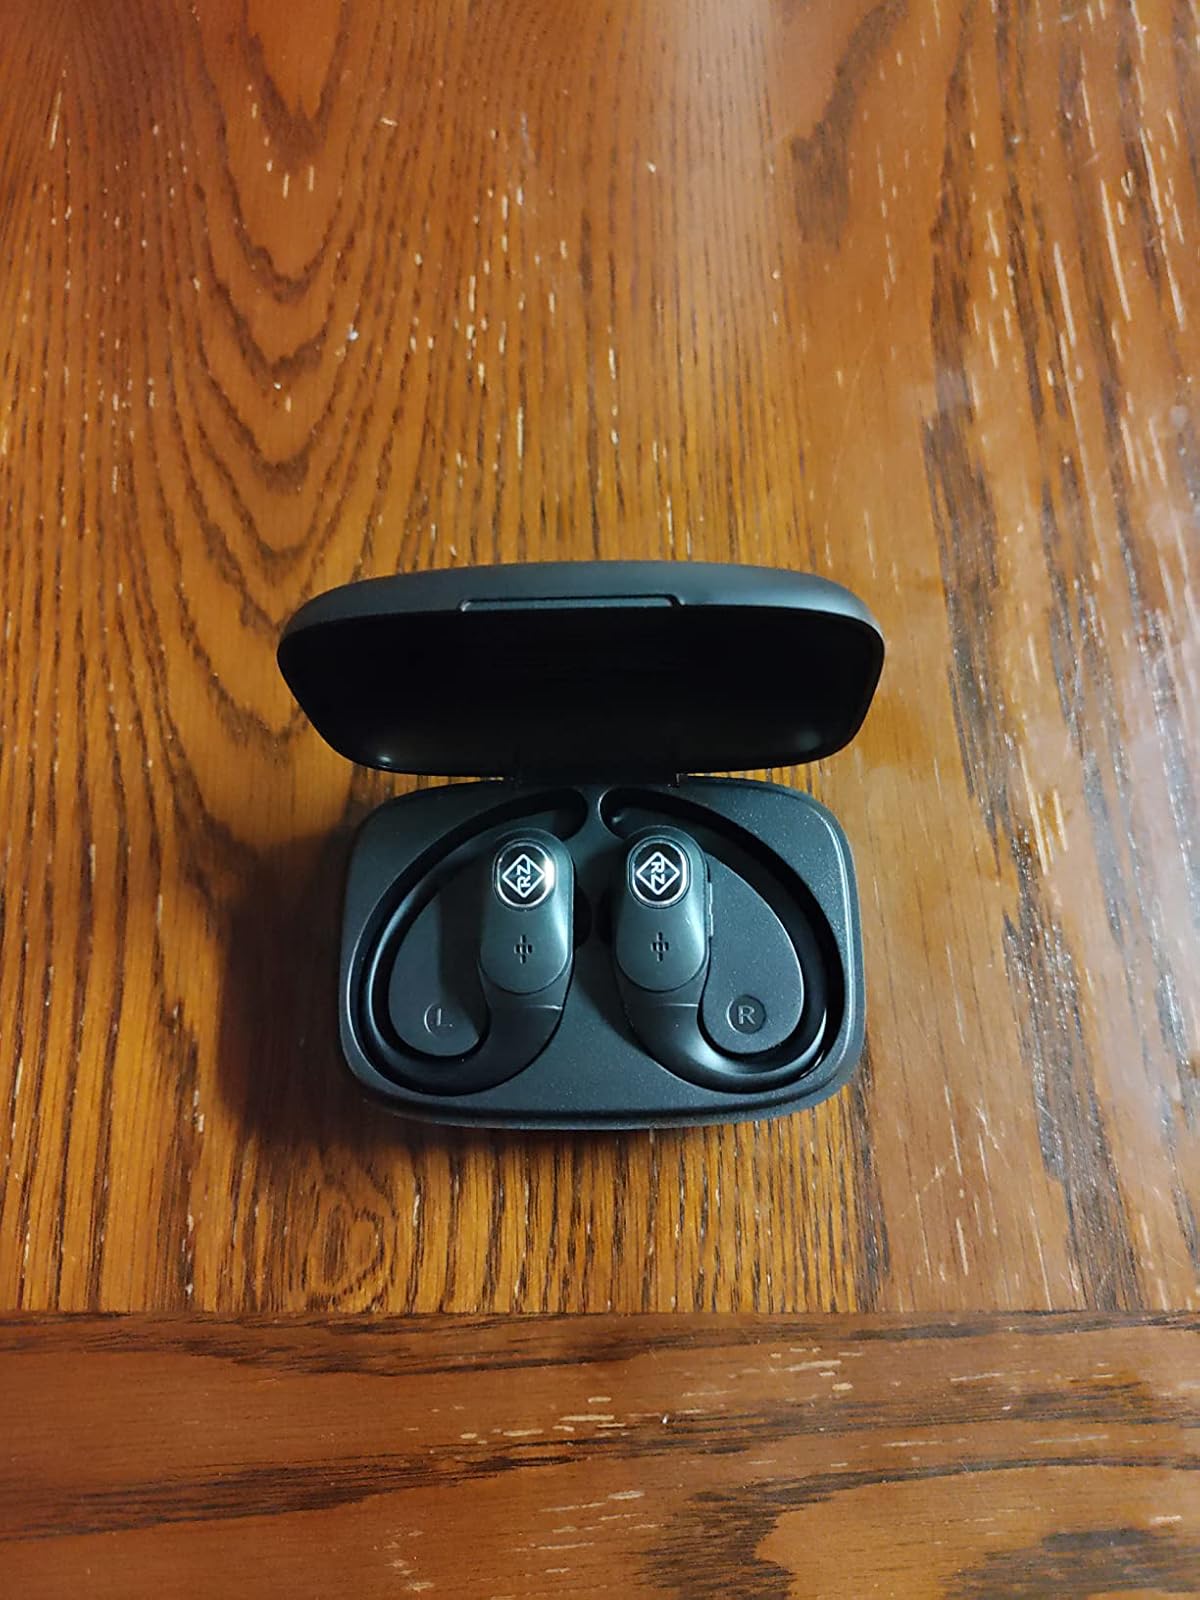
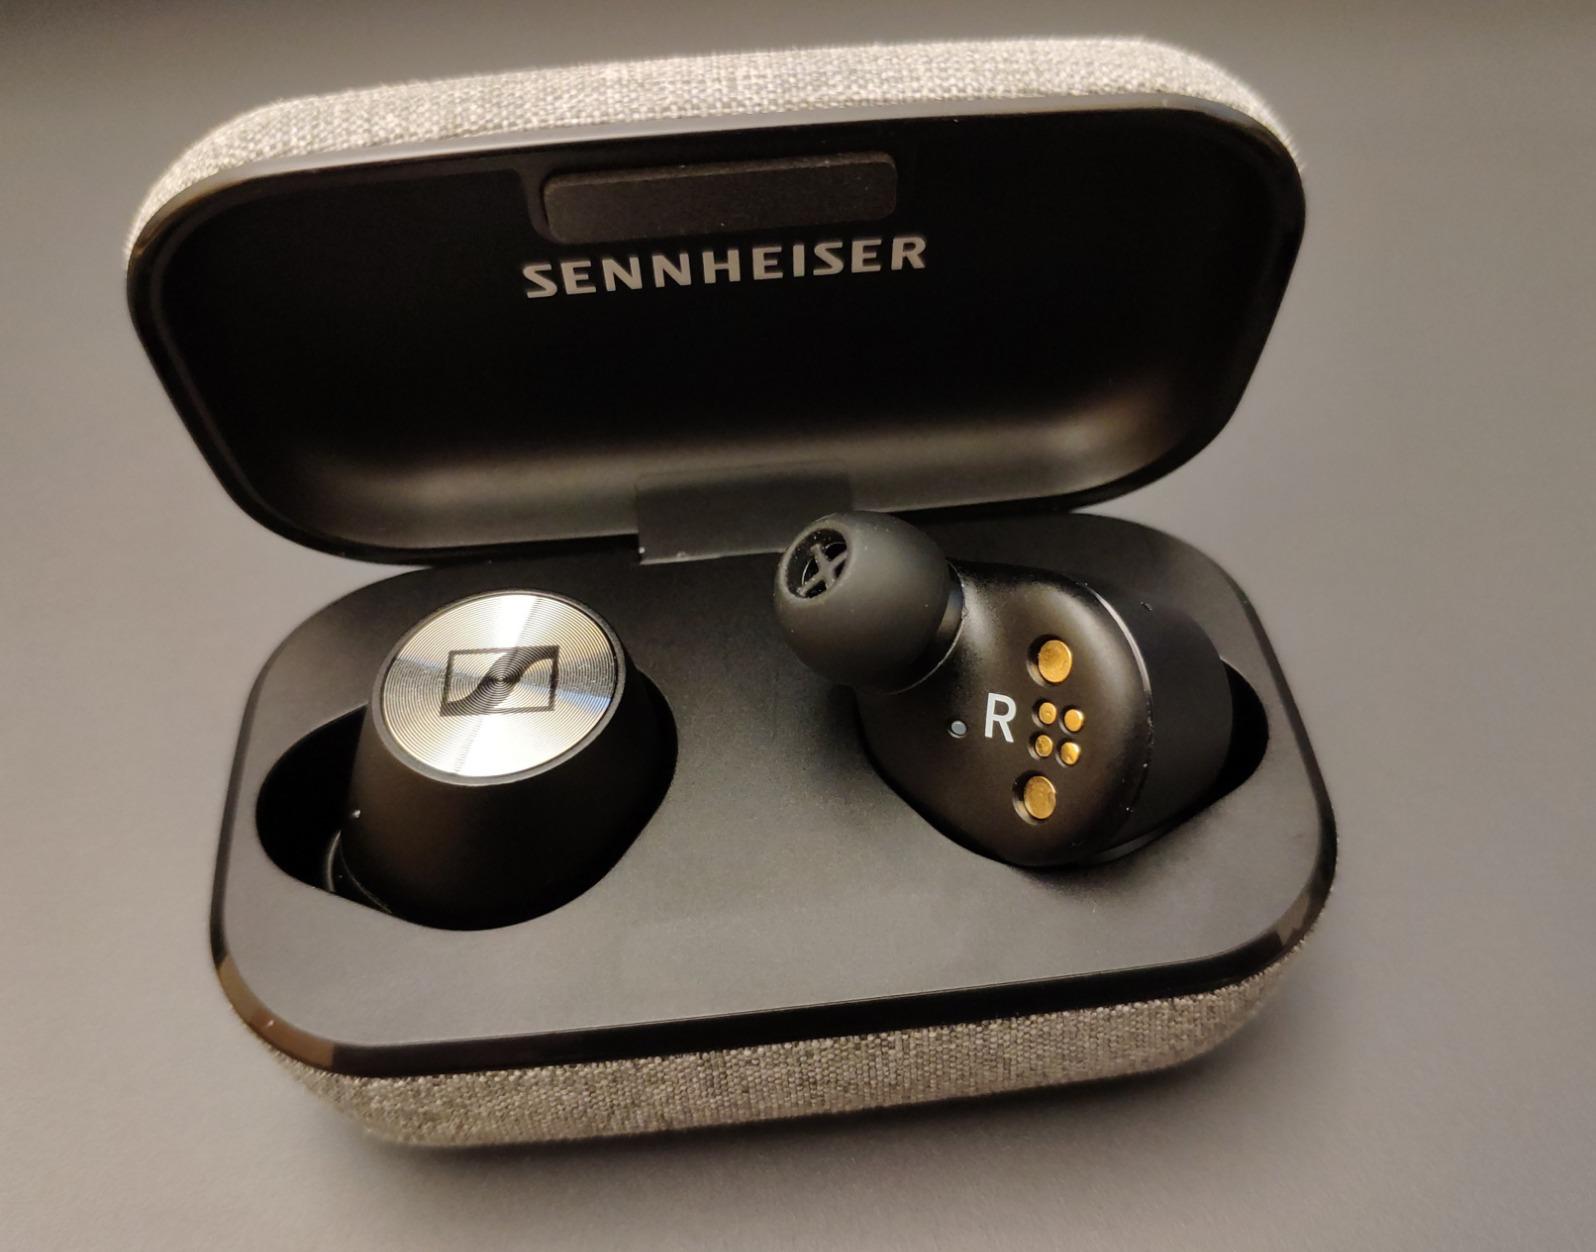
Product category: earbuds
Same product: no